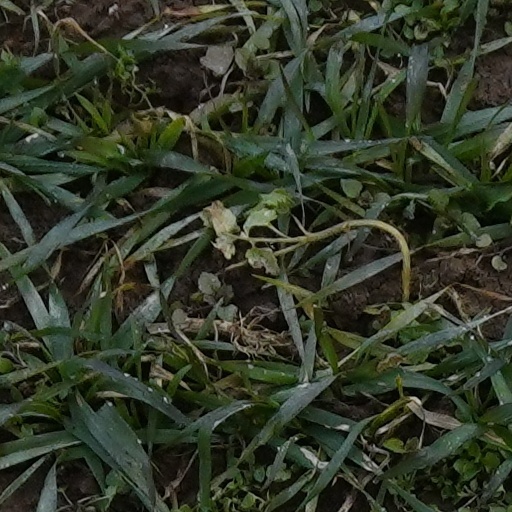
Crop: wheat